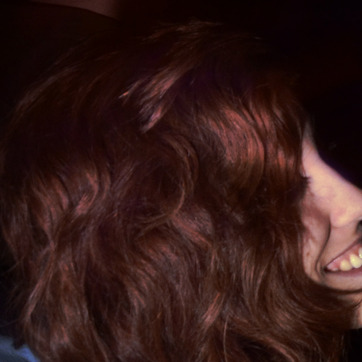
Material: hair